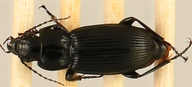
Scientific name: Pterostichus melanarius melanarius
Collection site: Steigerwaldt-Chequamegon NEON (STEI), plot STEI_004